Santa Maria la Cava e Sant'Alfio

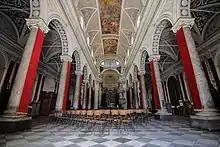
The central nave

The present church was built after the 1693 Sicily earthquake by merging the former cathedral of Santa Maria la Cava with the chapter of the collegiate church dedicated to the Saints Alphius, Philadelphus and Cyrinus. Construction began in 1700 and continued until 1750.